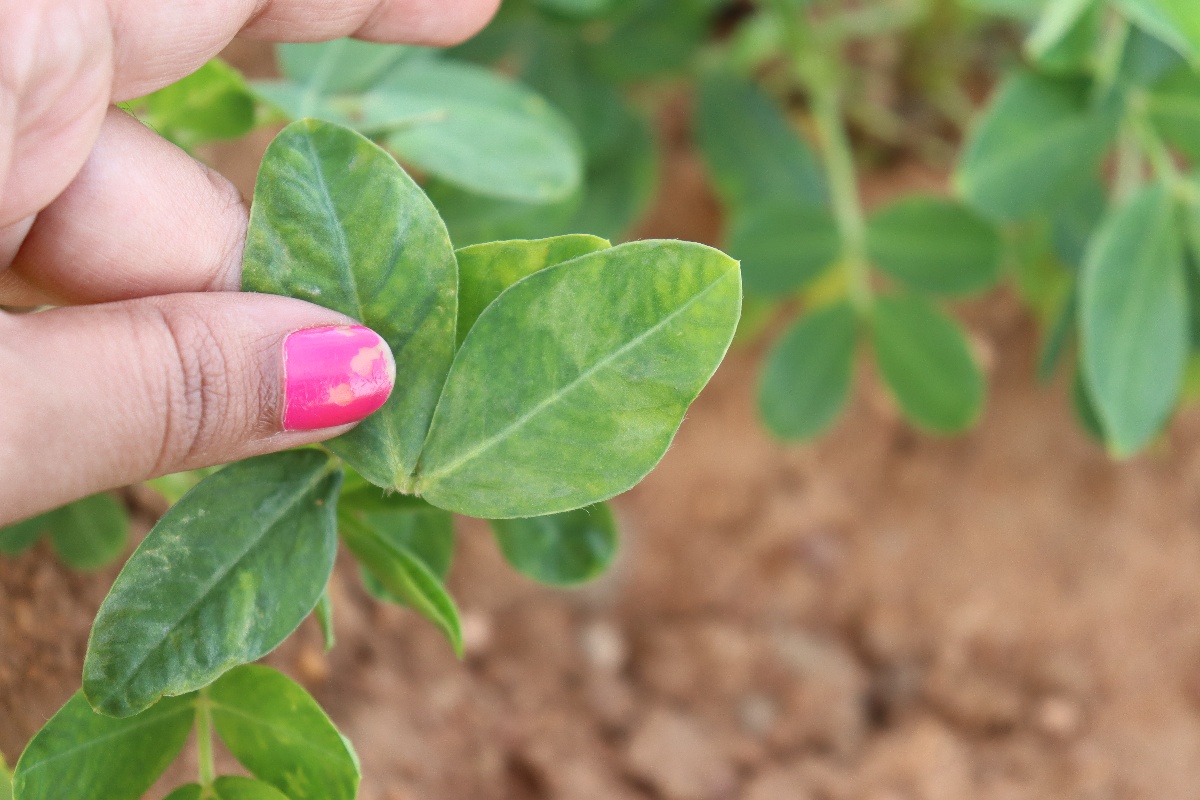
Label: early_leaf_spot